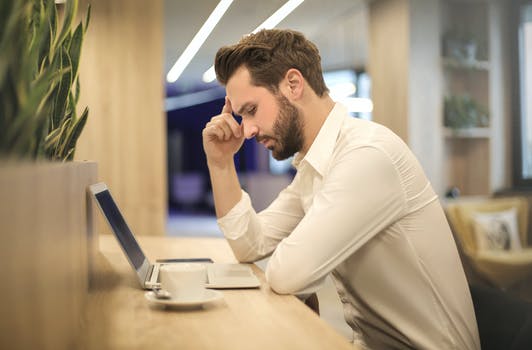
Label: No Watermark